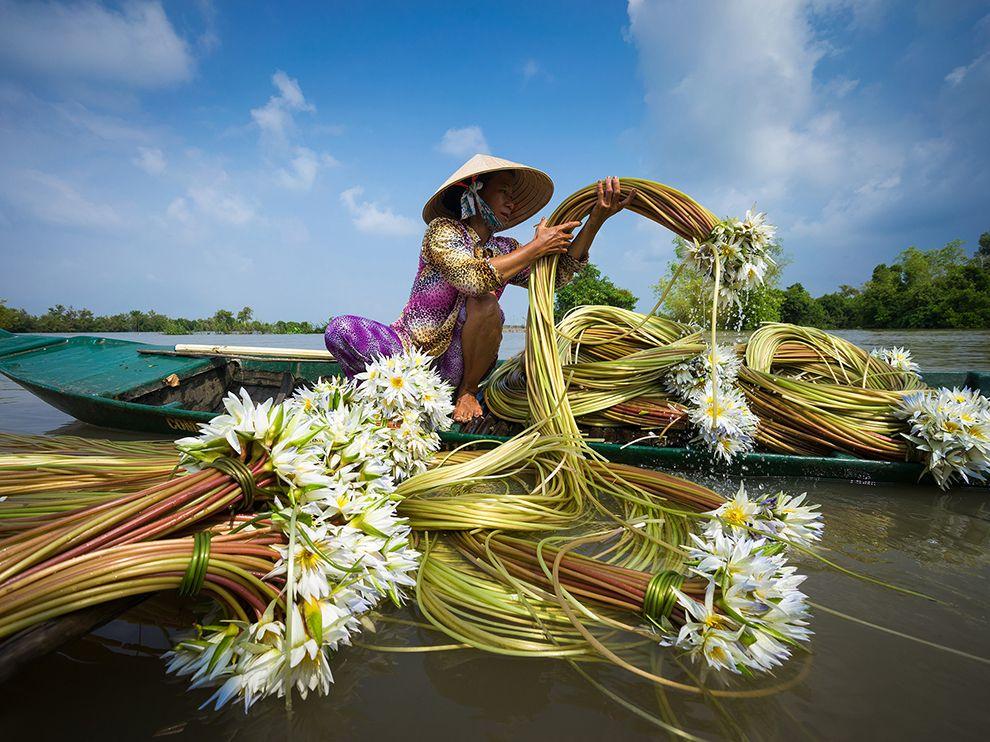
có những bông súng xuất hiện ở chiếc thuyền chở người phụ nữ đội nón lá